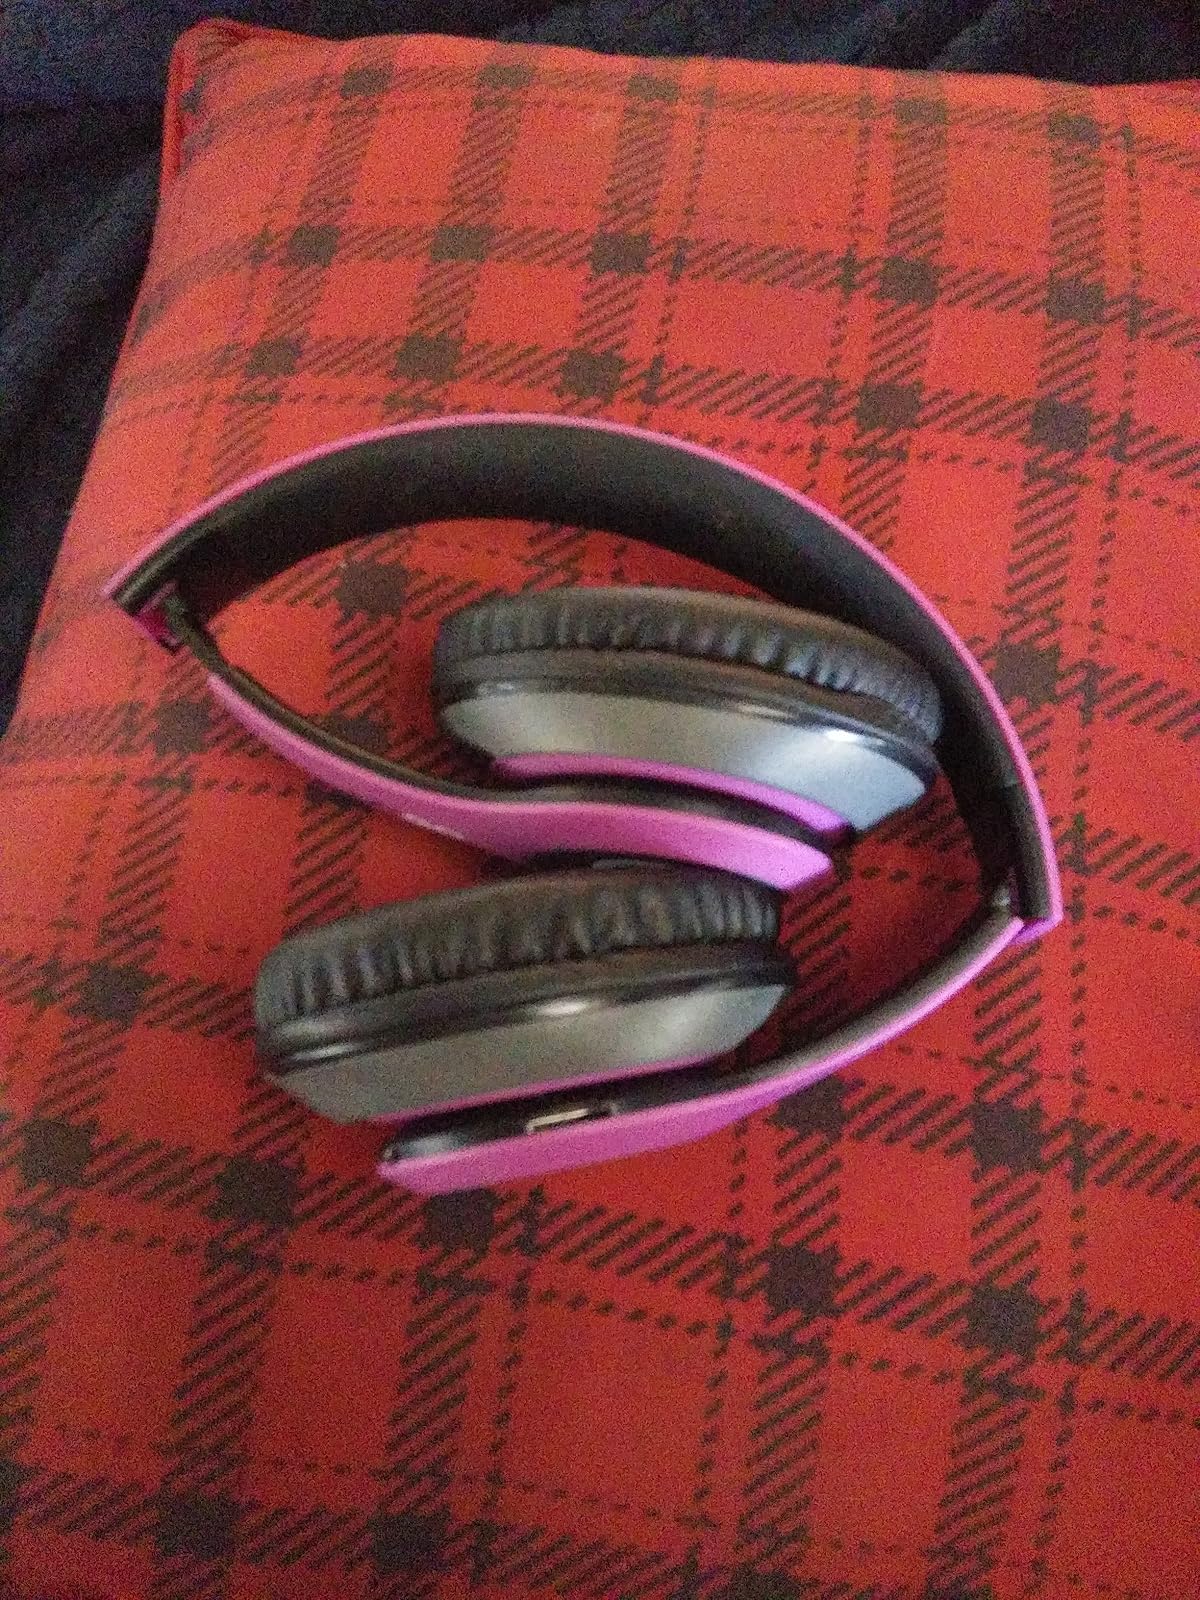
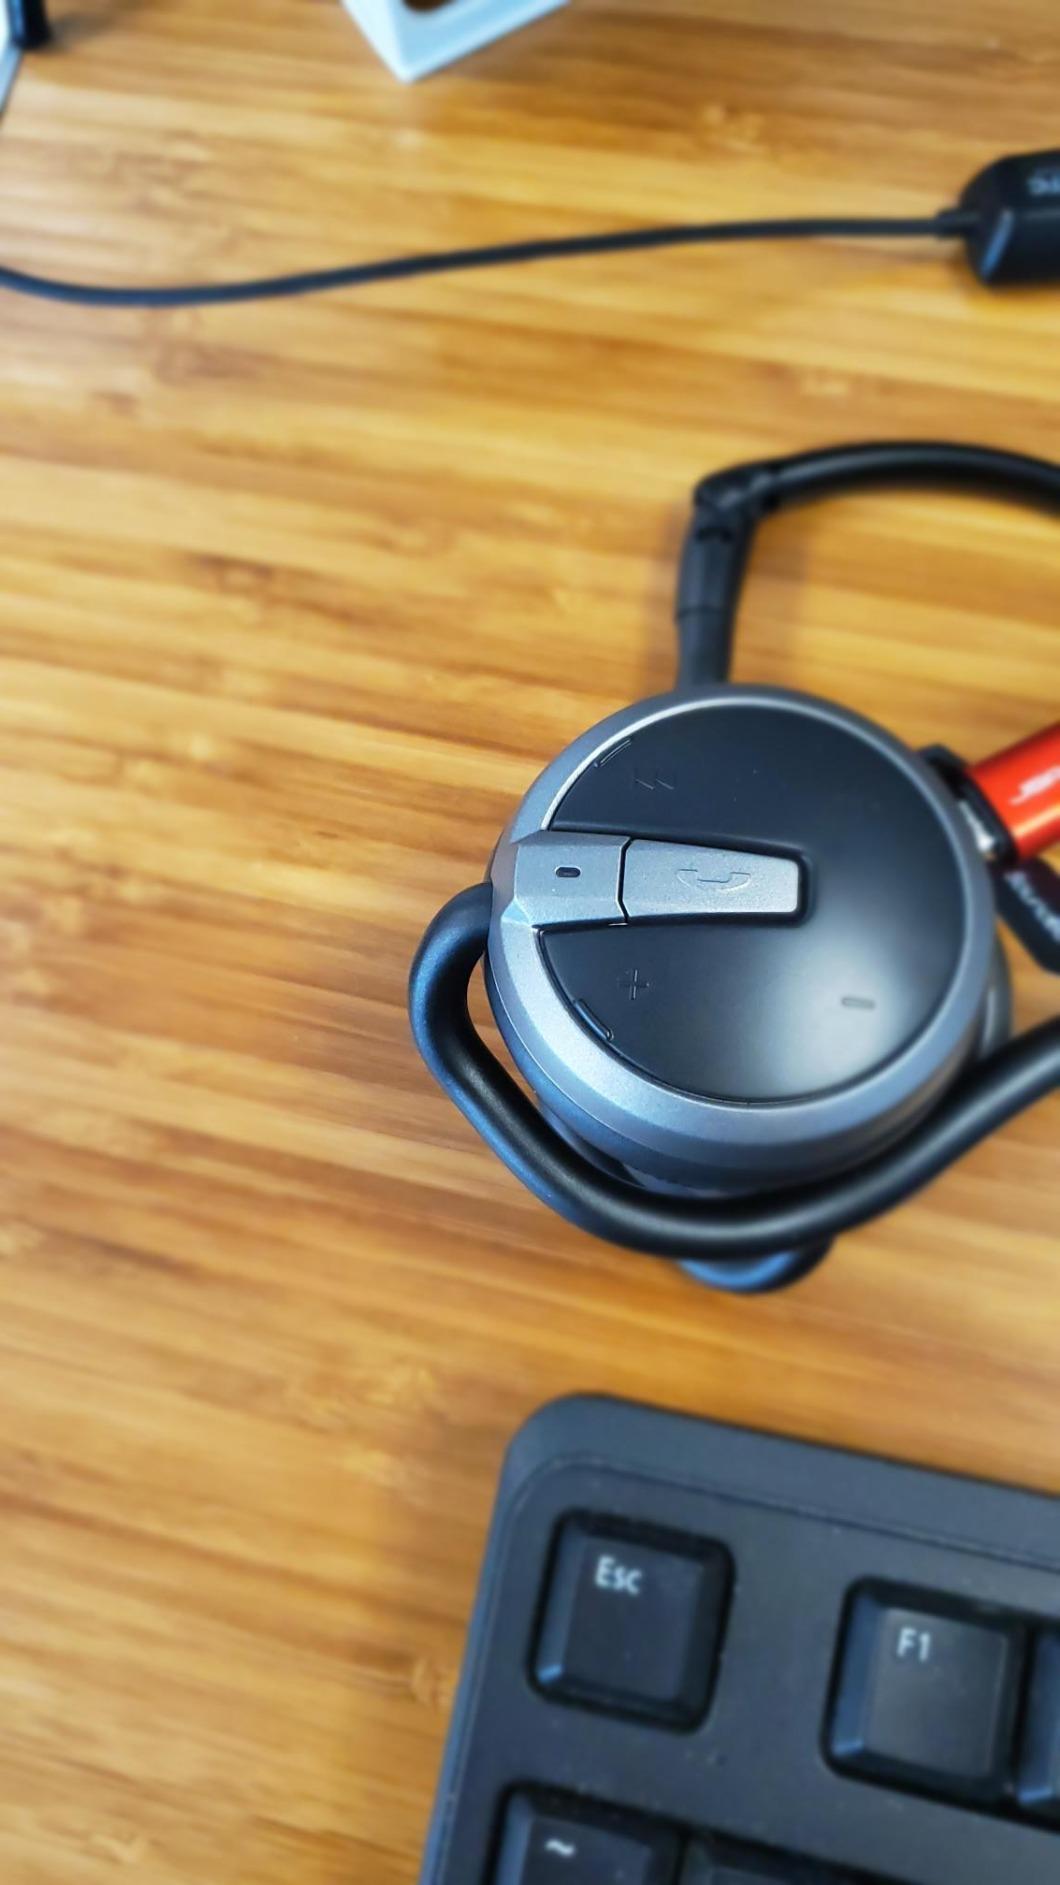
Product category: headphones
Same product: no